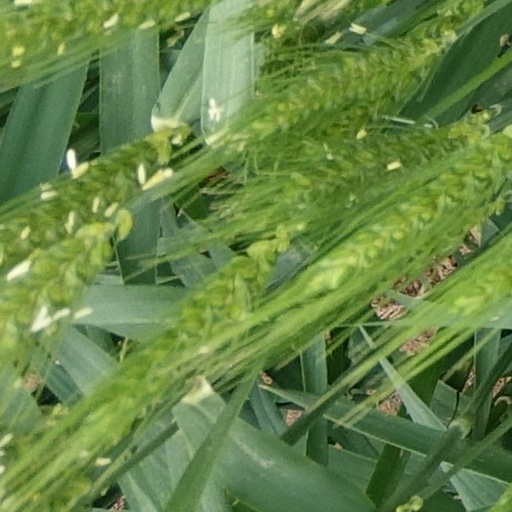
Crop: wheat